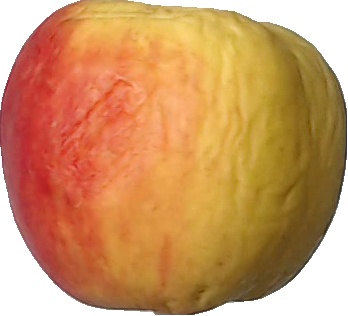
Label: apple_red_yellow_1